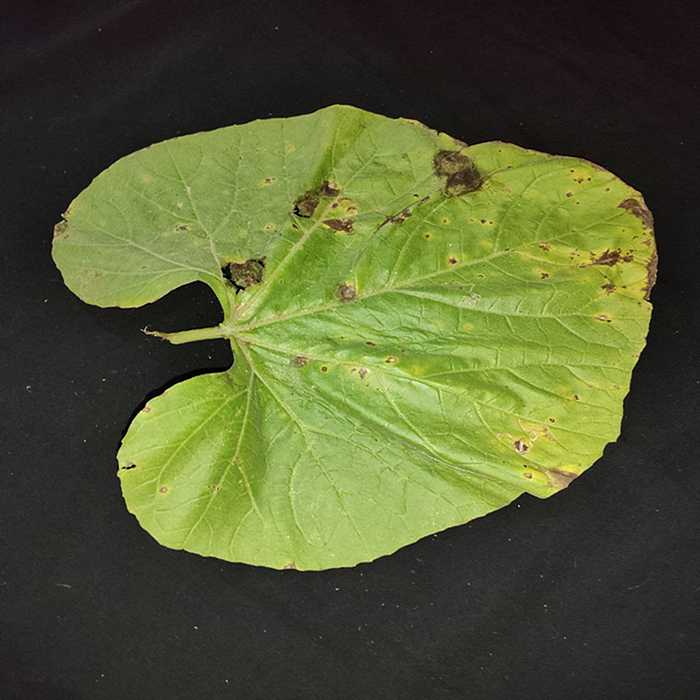
Plant: Bottle gourd
Label: Downey mildew